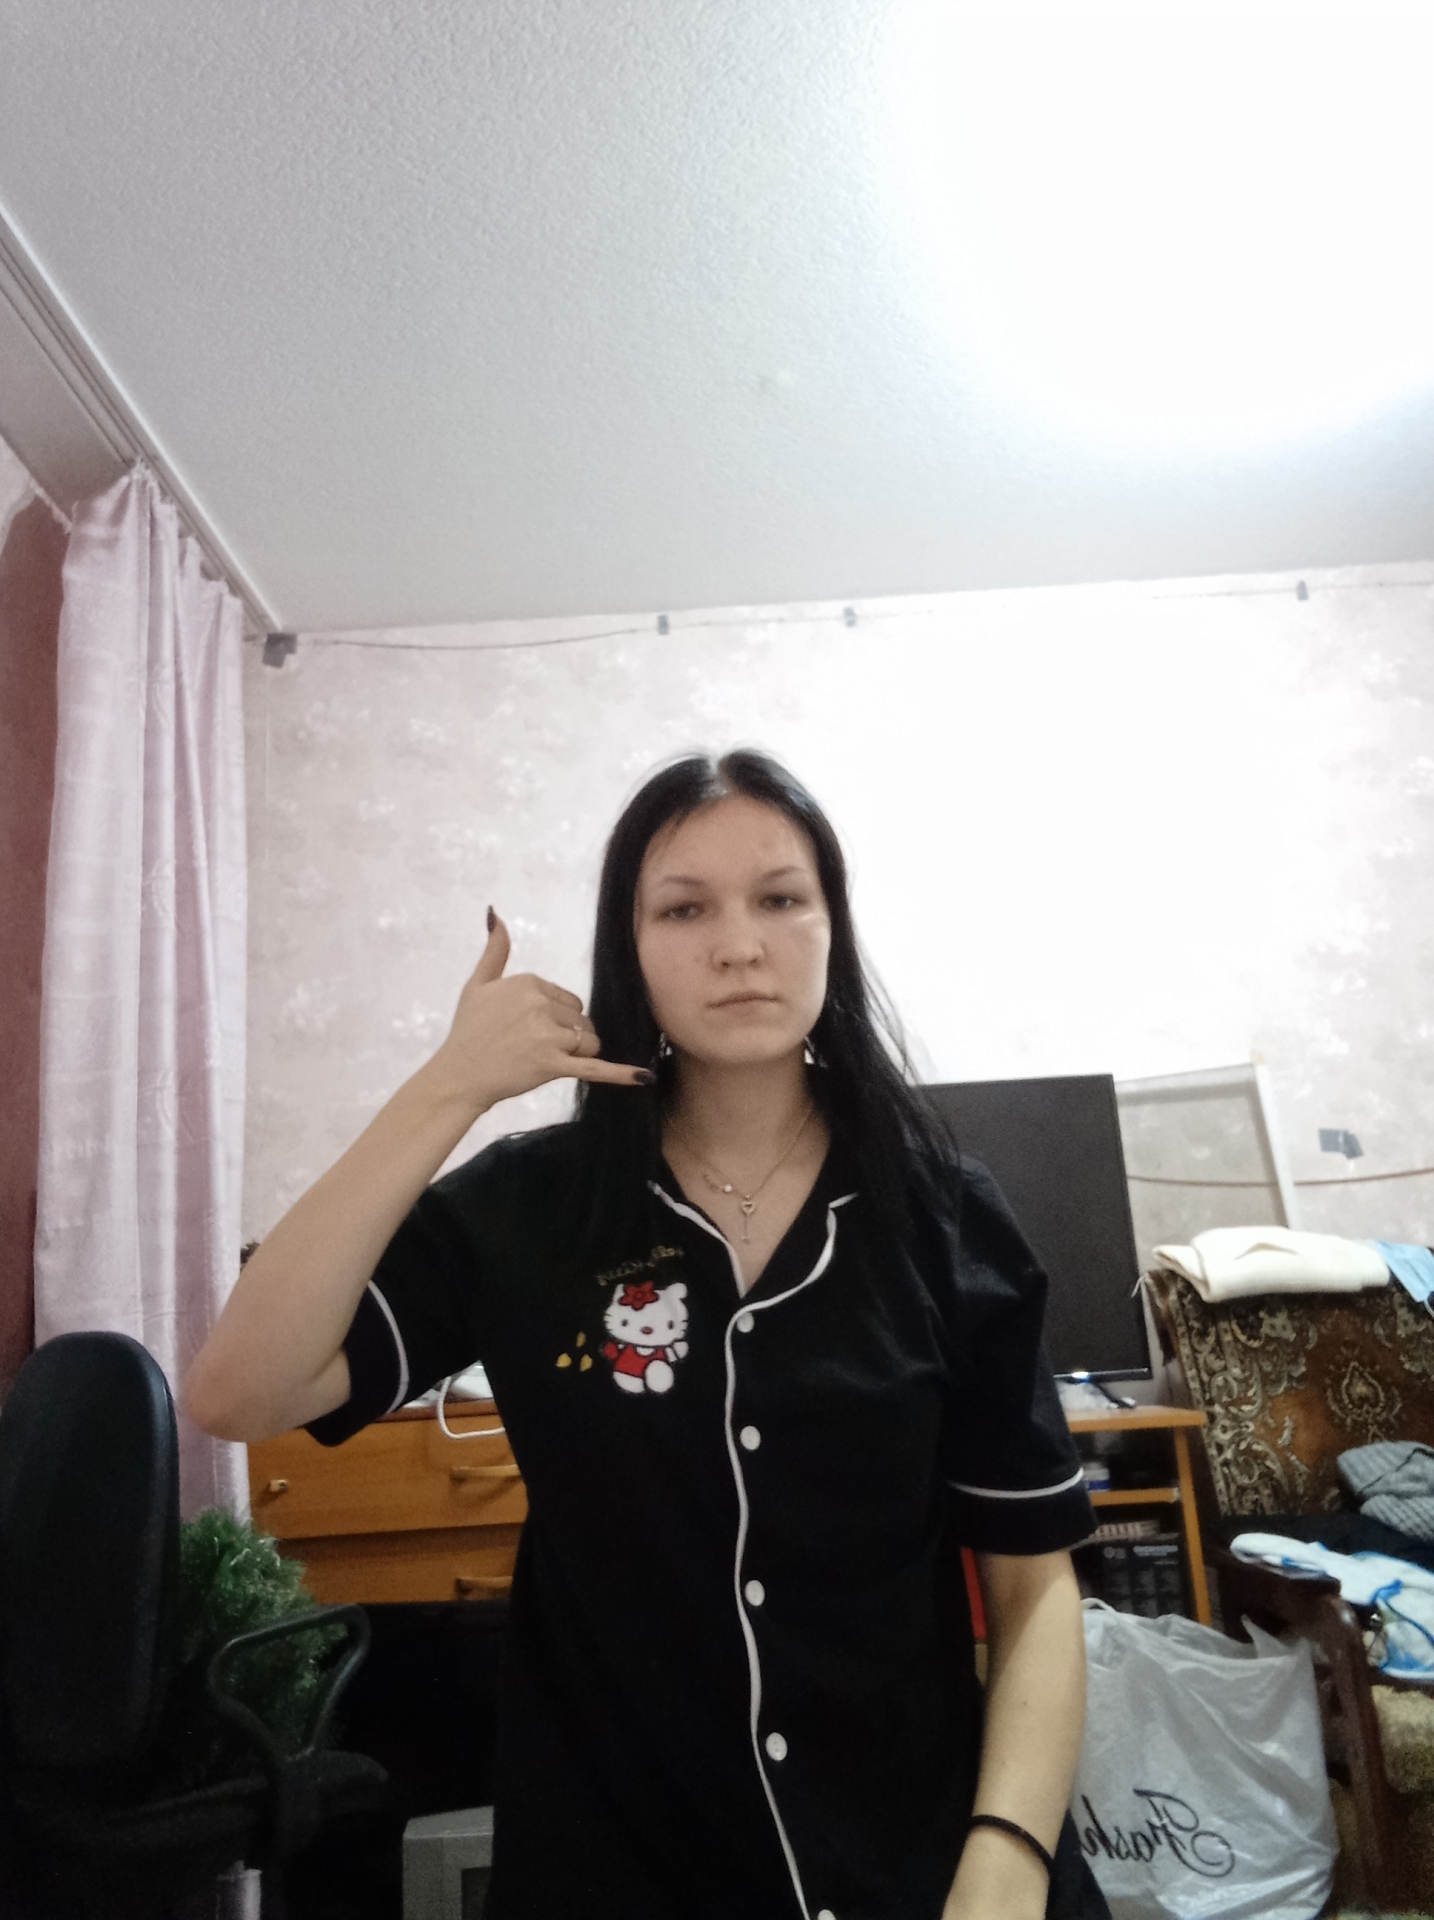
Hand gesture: call